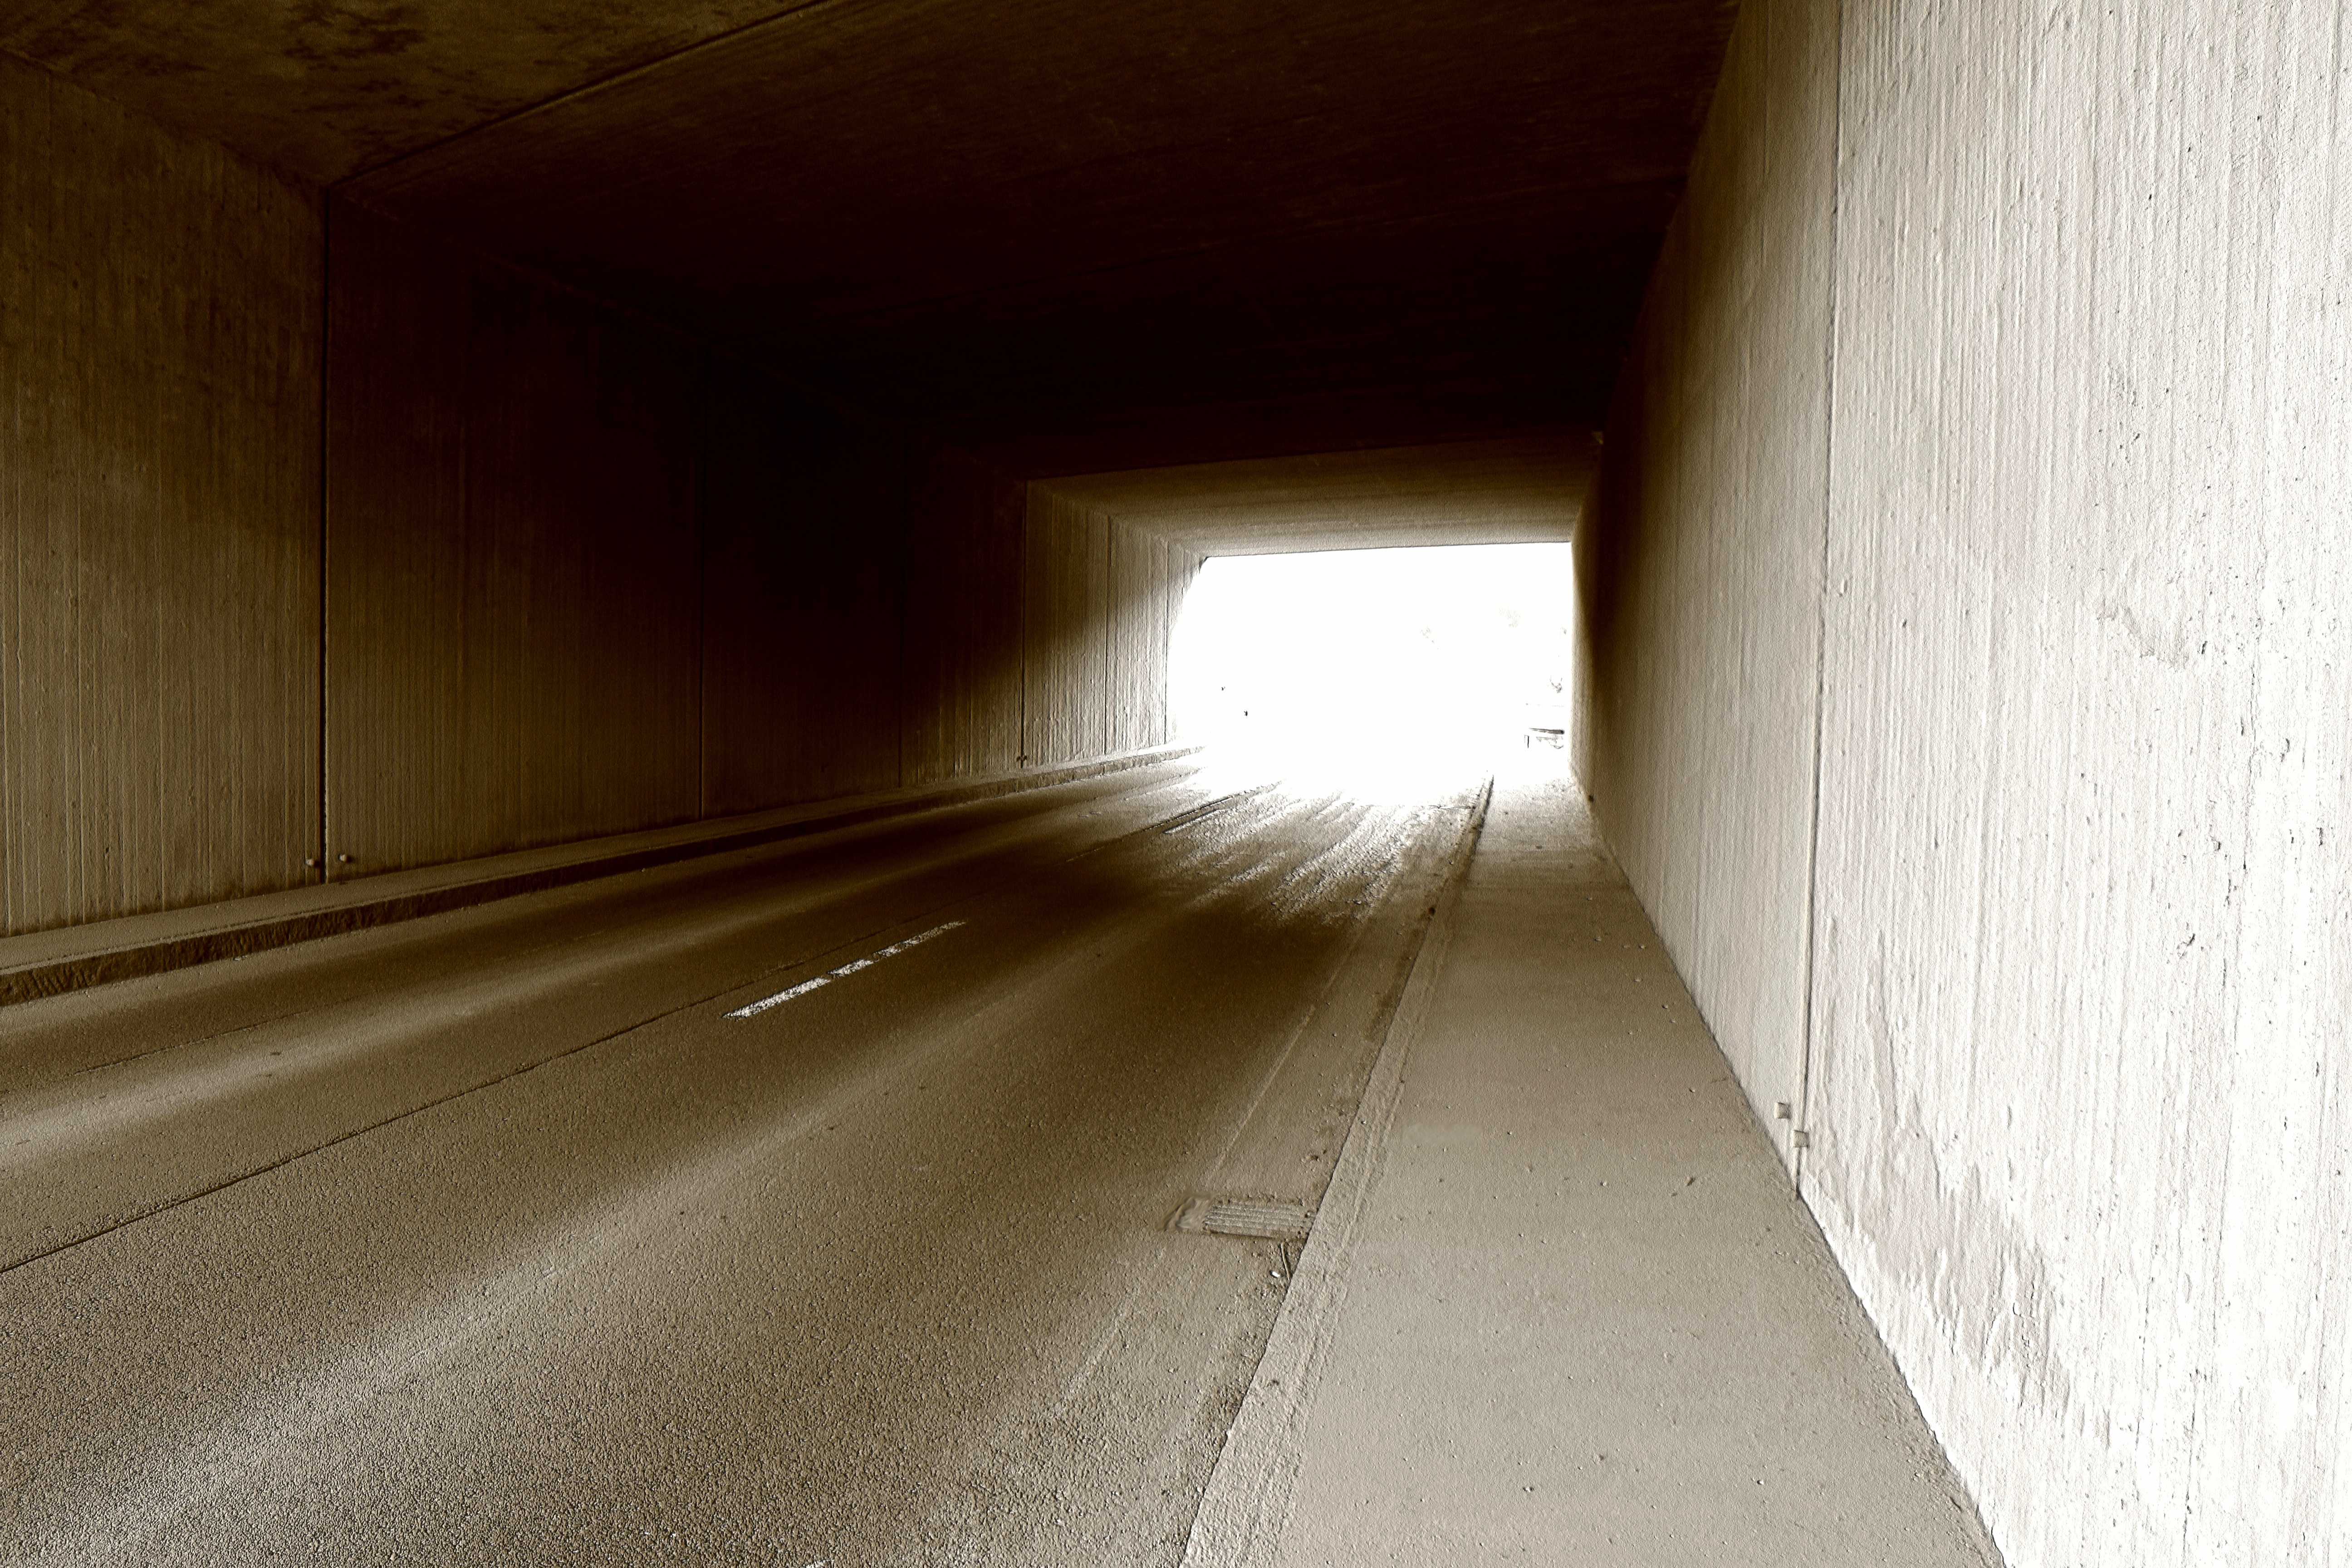
light, wood, road, white, bridge, wall, tunnel, asphalt, subway, line, shadow, darkness, monochrome, infrastructure, symmetry, shape, away